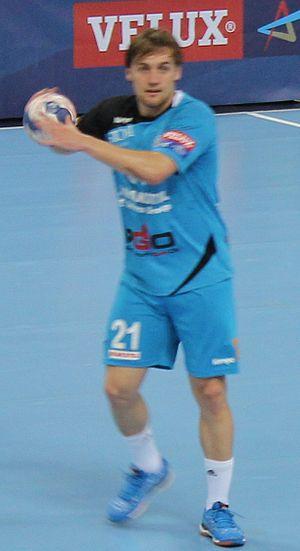
Luka Cindrić, né le 5 juillet 1993 à Ogulin, est un joueur de handball croate évoluant au poste de demi-centre en équipe nationale de Croatie et, depuis 2019, pour le FC Barcelone.